NHL 2K11

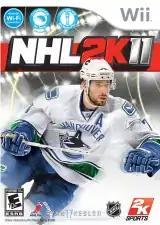

NHL 2K11 is an ice hockey sports video game developed and published by Visual Concepts and 2K, respectively.